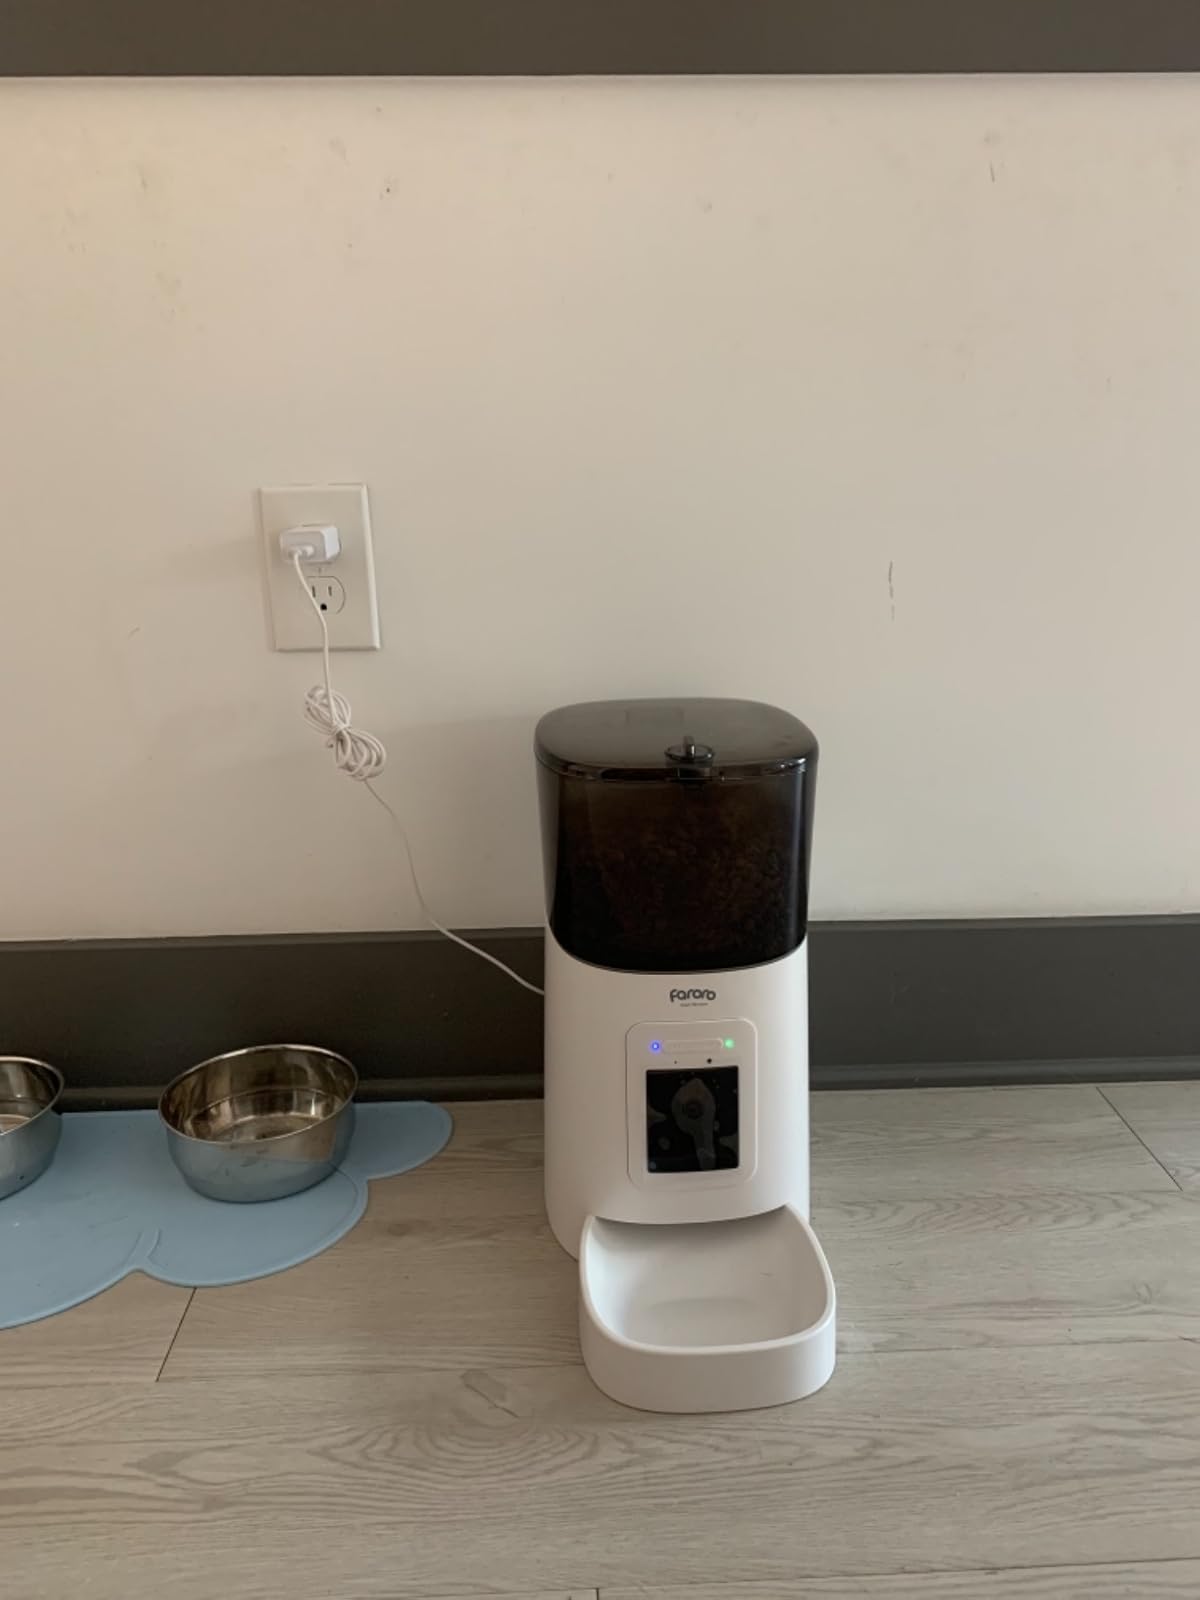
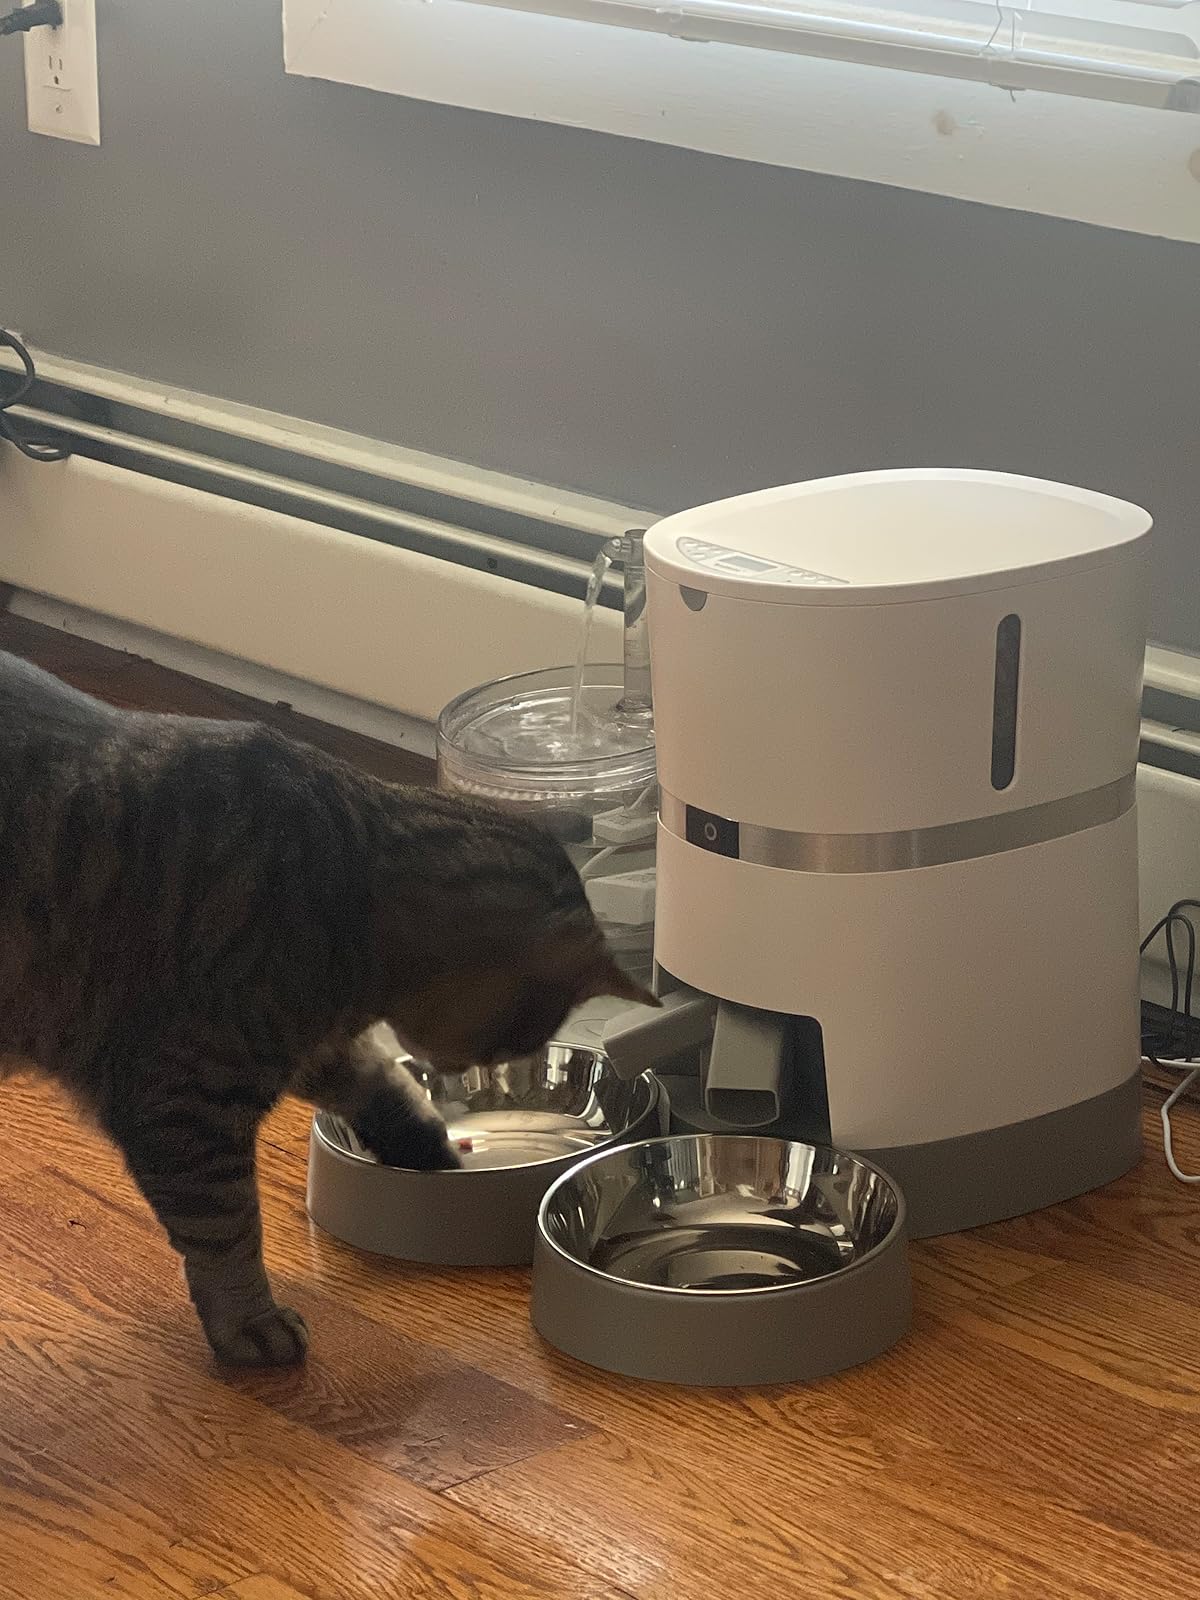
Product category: items_feeder
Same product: no